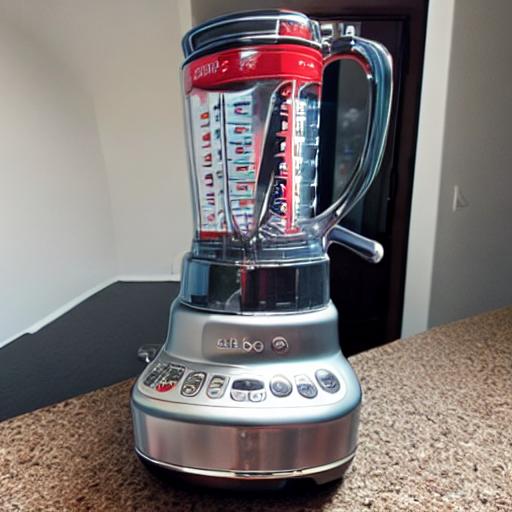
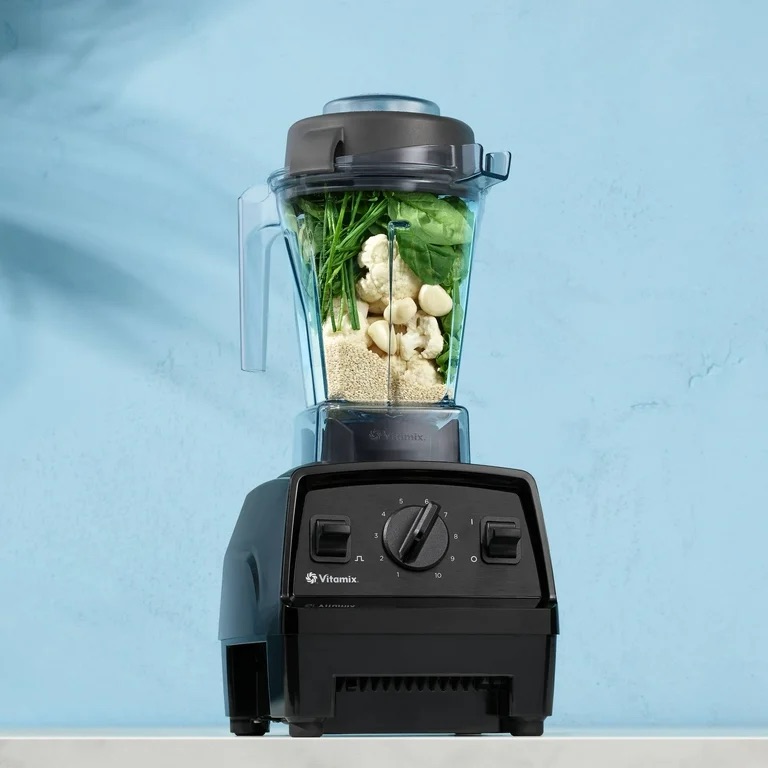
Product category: items_blender
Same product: no